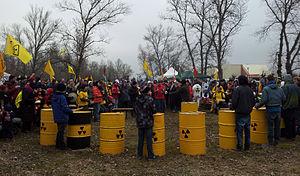
La centrale nucléaire de Fessenheim est la première centrale nucléaire française REP de la filière 900 MW mise définitivement à l'arrêt. Implantée en bordure du Grand canal d'Alsace sur le territoire de la commune de Fessenheim, sa construction, décidée à la fin des années 1960 par les présidents Charles de Gaulle puis Georges Pompidou, repose sur la technologie des réacteurs à eau pressurisée de l'entreprise américaine Westinghouse Electric. La centrale est équipée de deux réacteurs d'une puissance installée de 900 MWe chacun qui permettaient d’économiser un surcroît d’émission de gaz à effet de serre compris entre 6 et 12 millions de tonnes équivalent CO2 par an, par rapport à une production équivalente par des centrales au gaz ou au charbon.